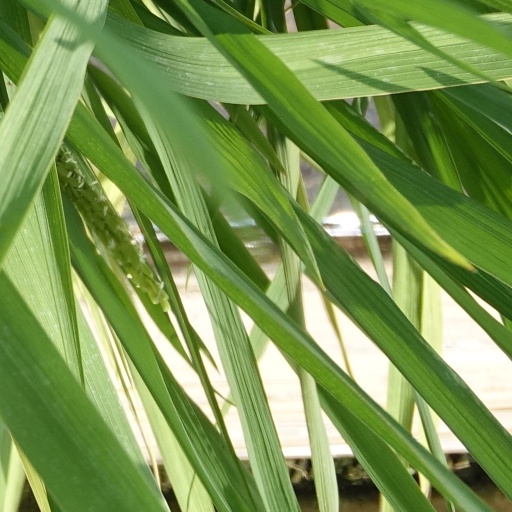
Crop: rice